Tejo Power Station (working conditions)

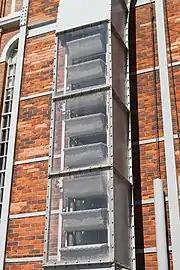
Coal elevator system.

The "Companhias Reunidas de Gás e Electricidade" (CRGE – 'United Gas and Electric Companies') implemented a social policy for their workers, since this was one of the largest companies in Portugal, employing thousands of workers all over the country.